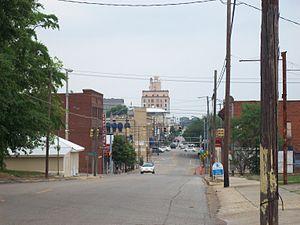
La ville de Dothan est le siège du comté de Houston, dans le sud-est de l'État de l'Alabama, aux États-Unis. Dothan est connue pour être la capitale des cacahuètes et des préservatifs.